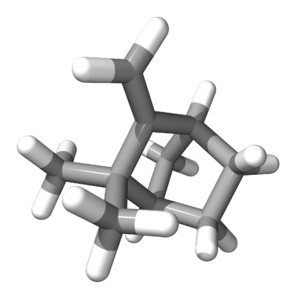
Le camphène est un monoterpène bicyclique de formule brute C₁₀H₁₆. Il est très volatil à température ambiante et présente une odeur acre. Quasi insoluble dans l'eau, il est soluble dans presque tous les solvants organiques. Il est le constituant de nombreuses huiles essentielles, comme la bergamote, le camphre, la citronnelle ou la térébenthine.